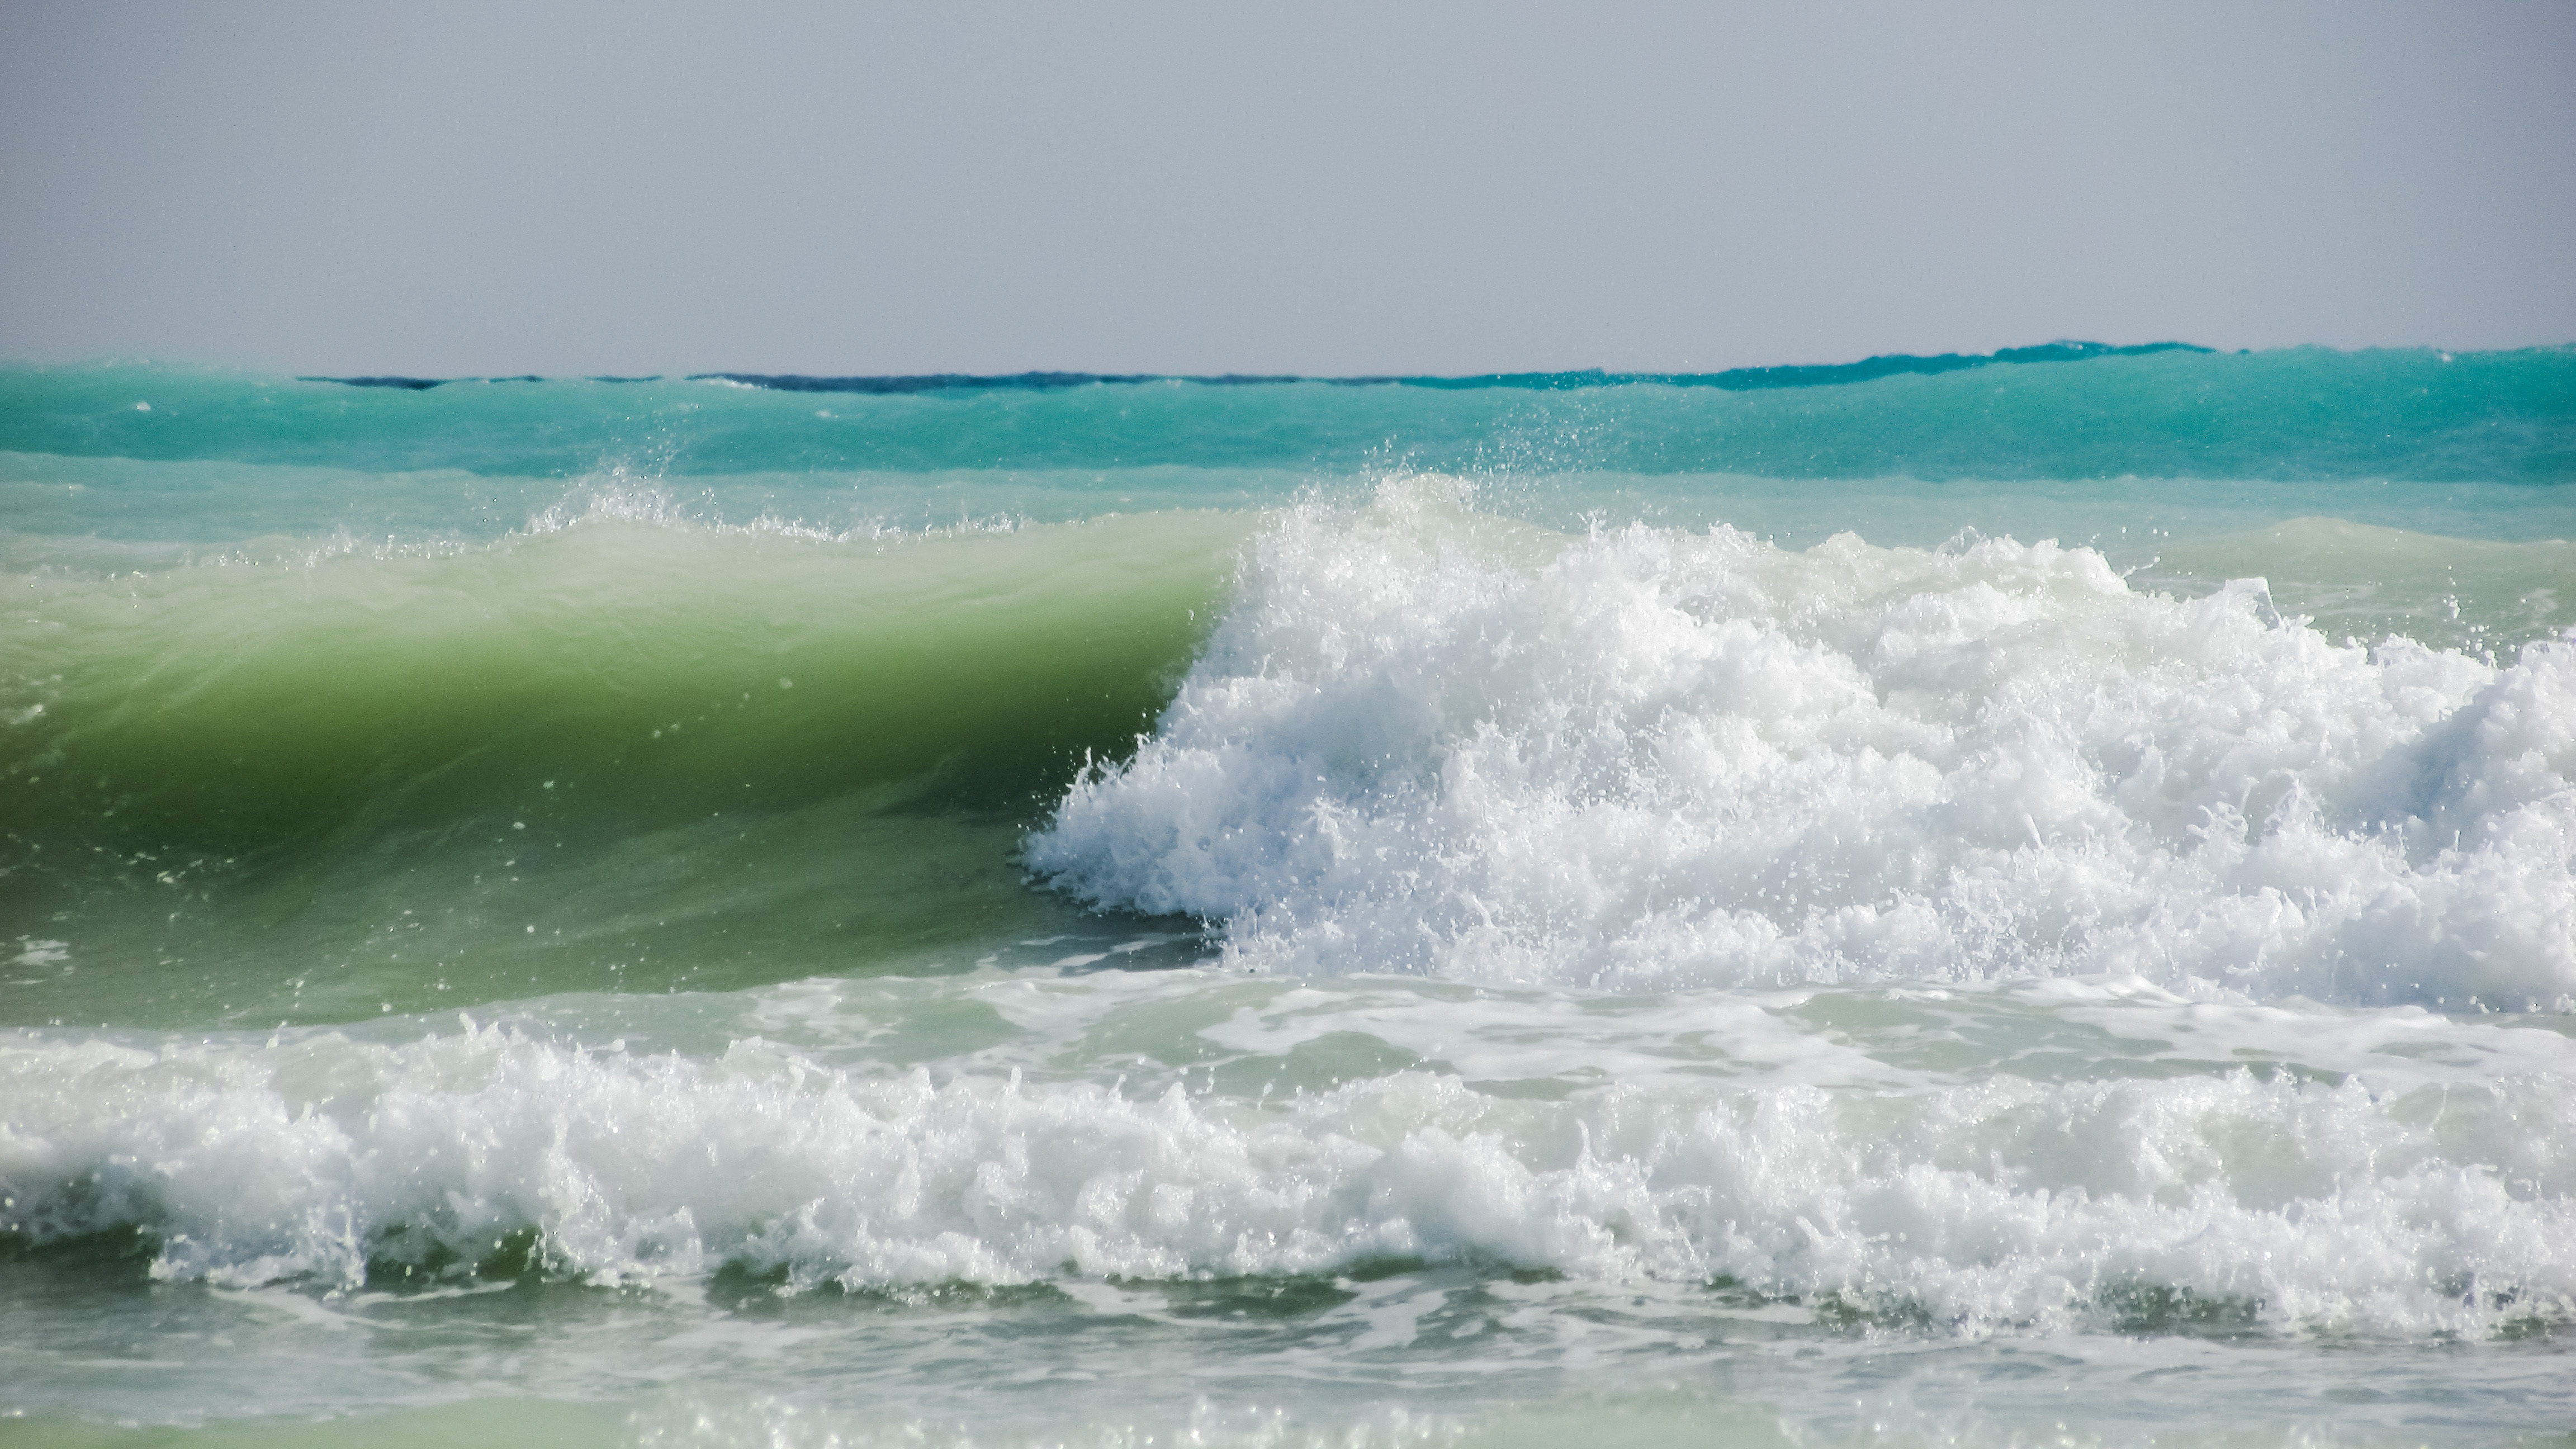
beach, sea, coast, water, nature, ocean, shore, wave, wind, foam, surfing, splash, spray, blue, splashing, energy, waves, sports, smashing, water sport, wind wave, boardsport, surfing equipment and supplies